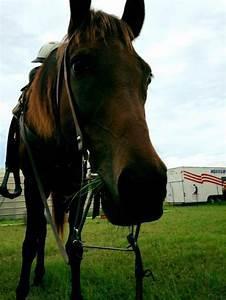
horse